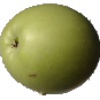
Label: apple_granny_smith